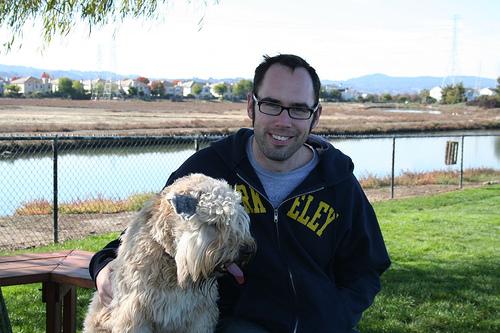
Breed: wheaten terrier